Ponta Grossa

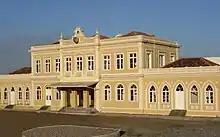
Saudade Railway Station opened in 1900 with neoclassical and art-nouveau architecture.

The city experienced great progress from 2 March 1894, when the Curitiba-Ponta Grossa Railroad was inaugurated (the road facilitated the connection between cities and offered work opportunities), and two years later the construction of the São Paulo-Rio Grande do Sul Railway began. their situation, here have been installed for a long time, the offices and workshops of the railways. Where train maintenance of train. Although some writers consider as something also idealized, the construction of the railroad was important, being Ponta Grossa an entrocamento region. Viewed as city-crossroads due to the construction of highways and roads that gave this geostrategic favoring. The railroad was important for the modernization of the city as well as its growth in the 20th century.